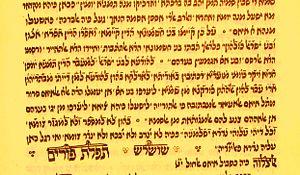
La Révolte des Maccabées qui se déroule de 175 à 140 av. J.-C. est à la fois une révolte des Juifs de Judée contre les Séleucides et un conflit interne au peuple juif opposant les traditionalistes aux Juifs hellénisants. Elle tire son nom de la famille des Maccabées, dont Mattathias et ses fils Judas et Simon. Cet épisode est raconté dans les deux premiers Livres des Maccabées et conduit à la fondation de la dynastie des Hasmonéens.